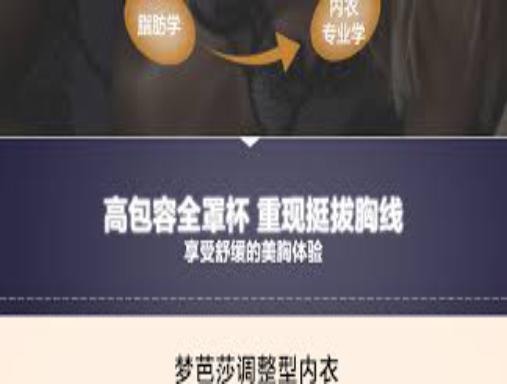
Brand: moonbasa
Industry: Clothes